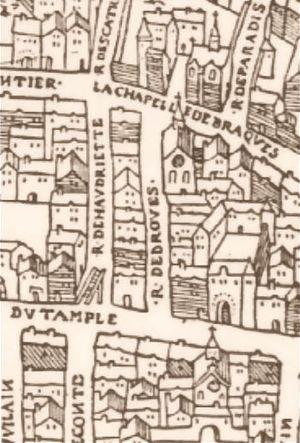
La rue de Braque est une rue de Paris située en plein cœur du quartier du Marais dans le 3ᵉ arrondissement.